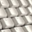
Label: keyboard